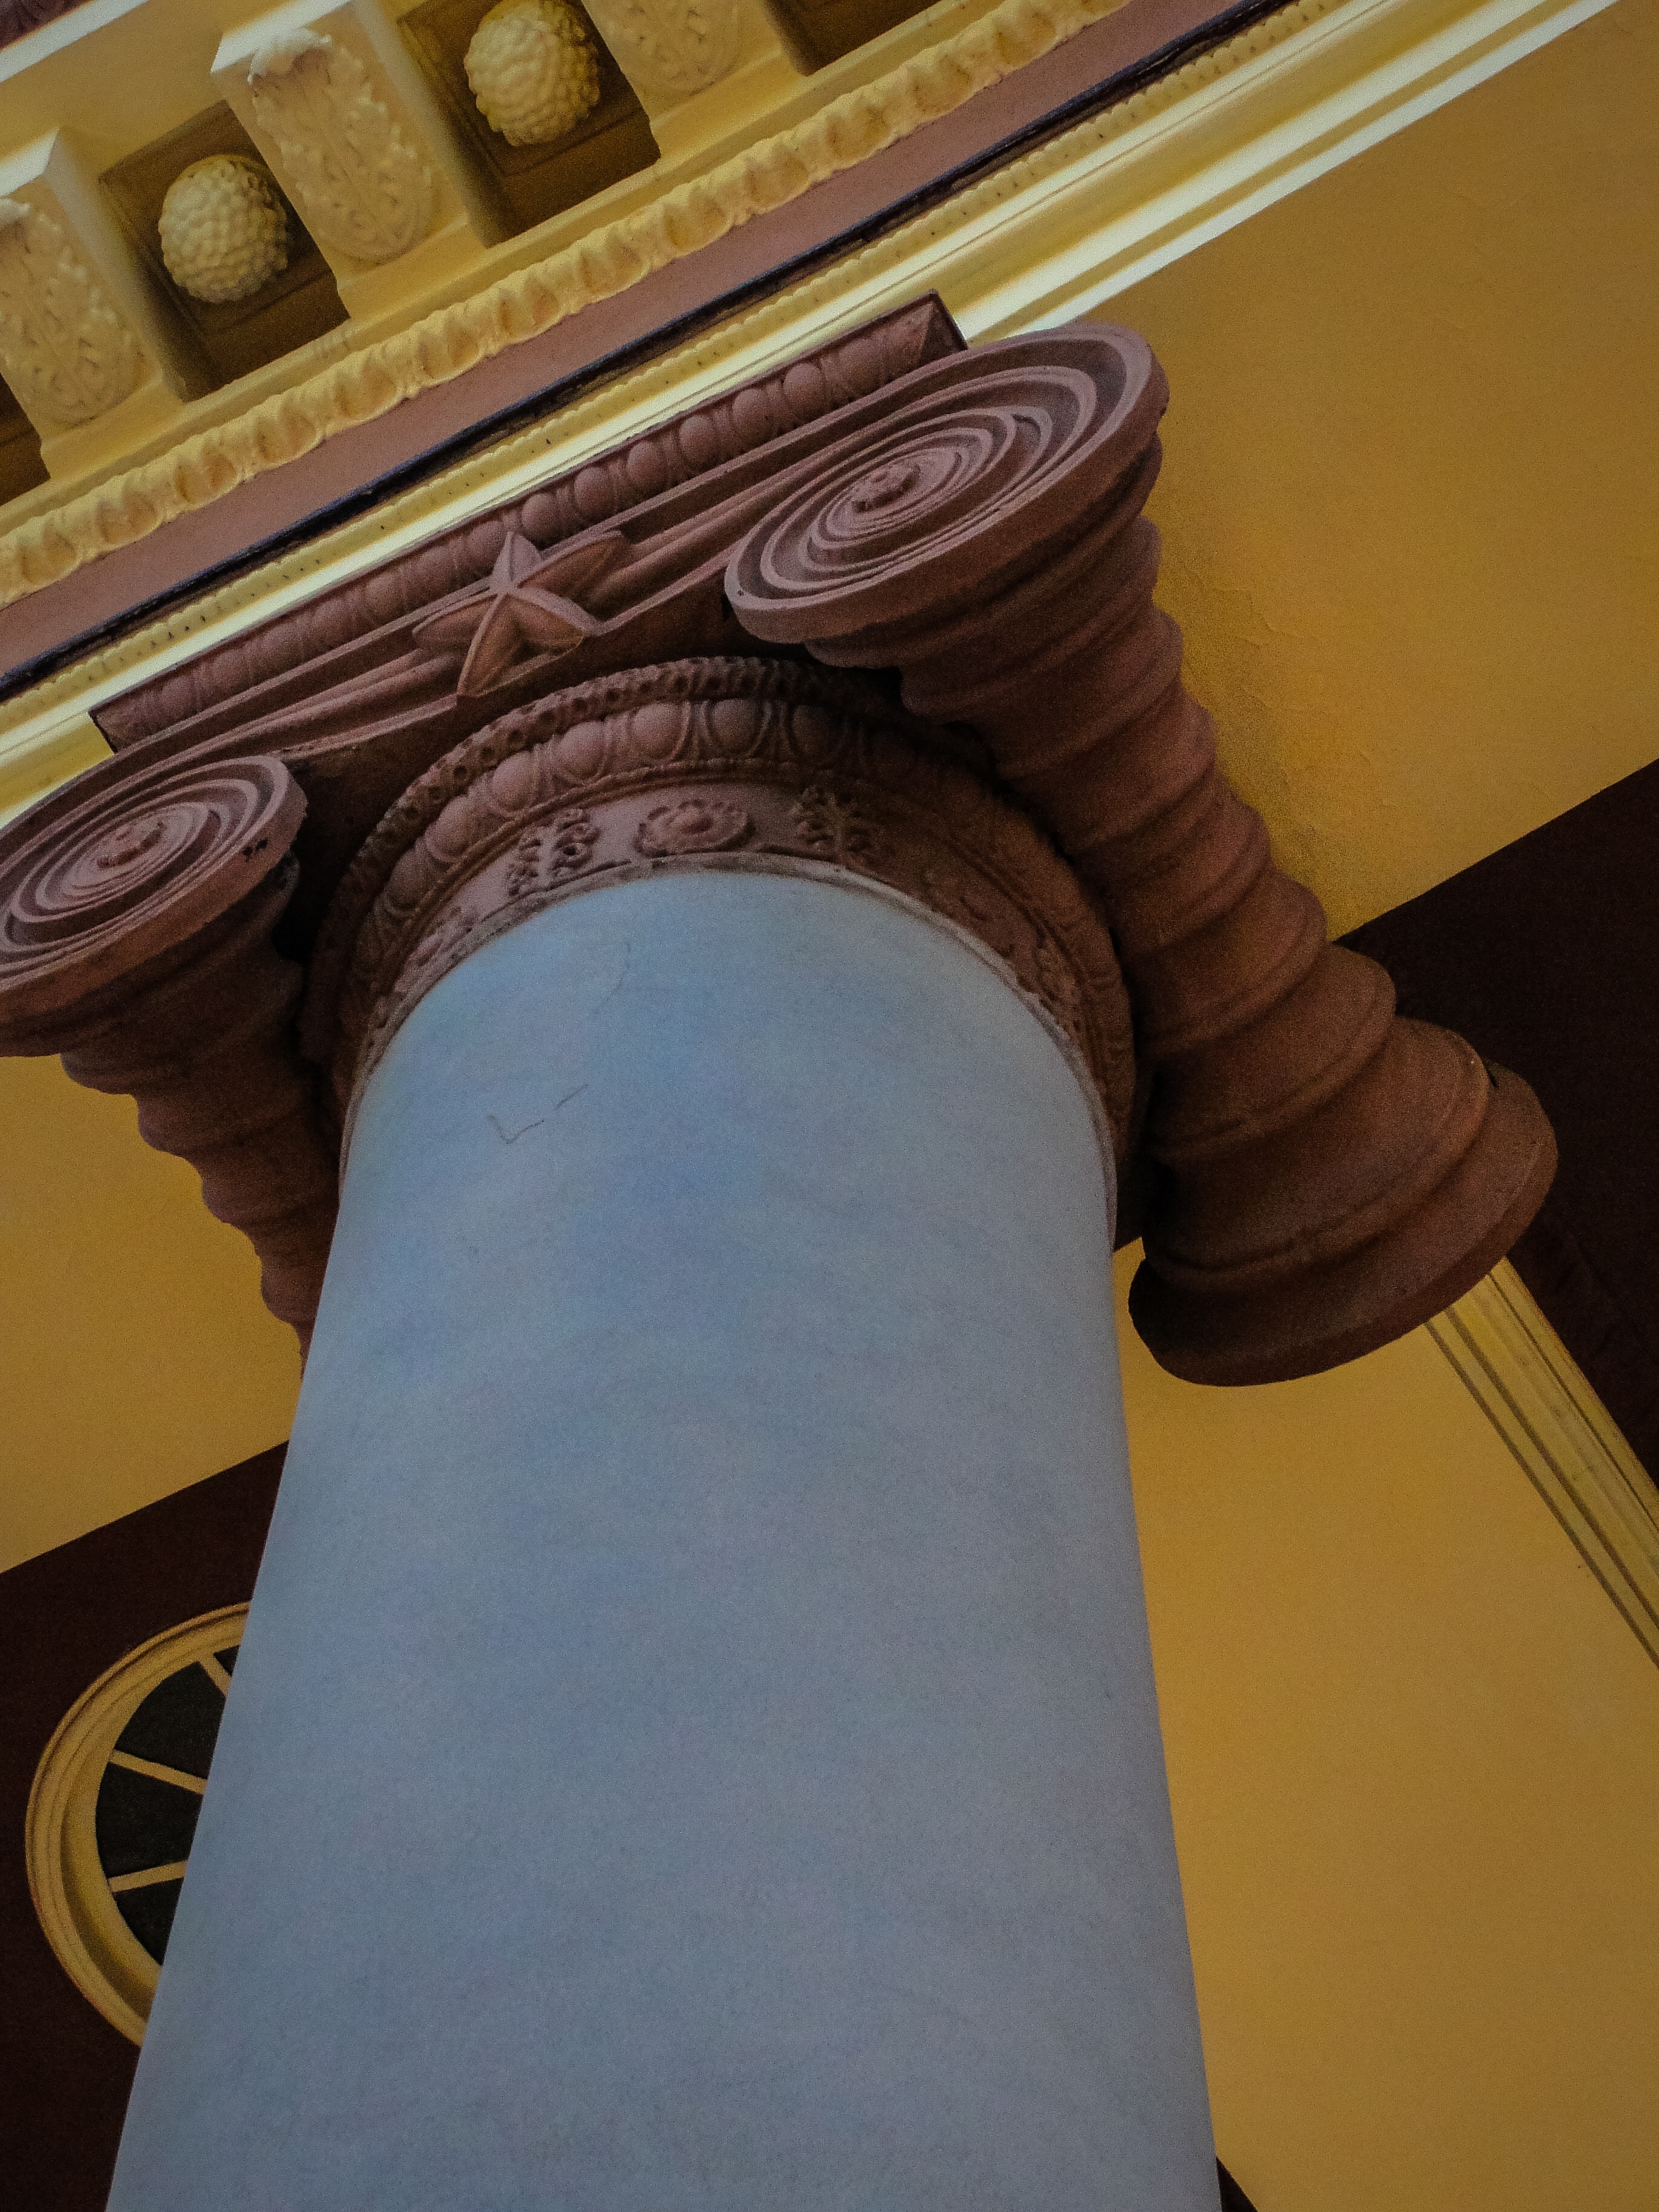
table, structure, wood, column, furniture, sculpture, art, carving, shape, man made object, plucked string instruments